Douglass Watson

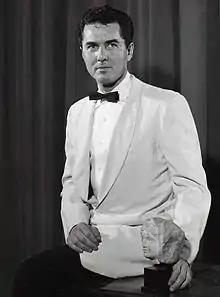
Watson circa 1950s.

Larkin Douglass Watson III (February 24, 1921 – May 1, 1989) was an American actor. He was best known for his portrayal of Mac Cory on the daytime soap opera "Another World".